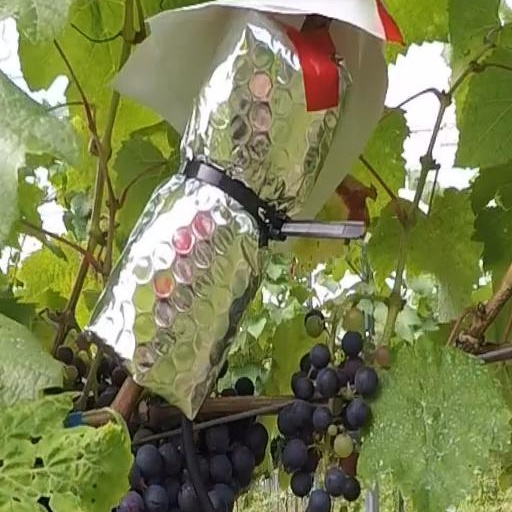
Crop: grape